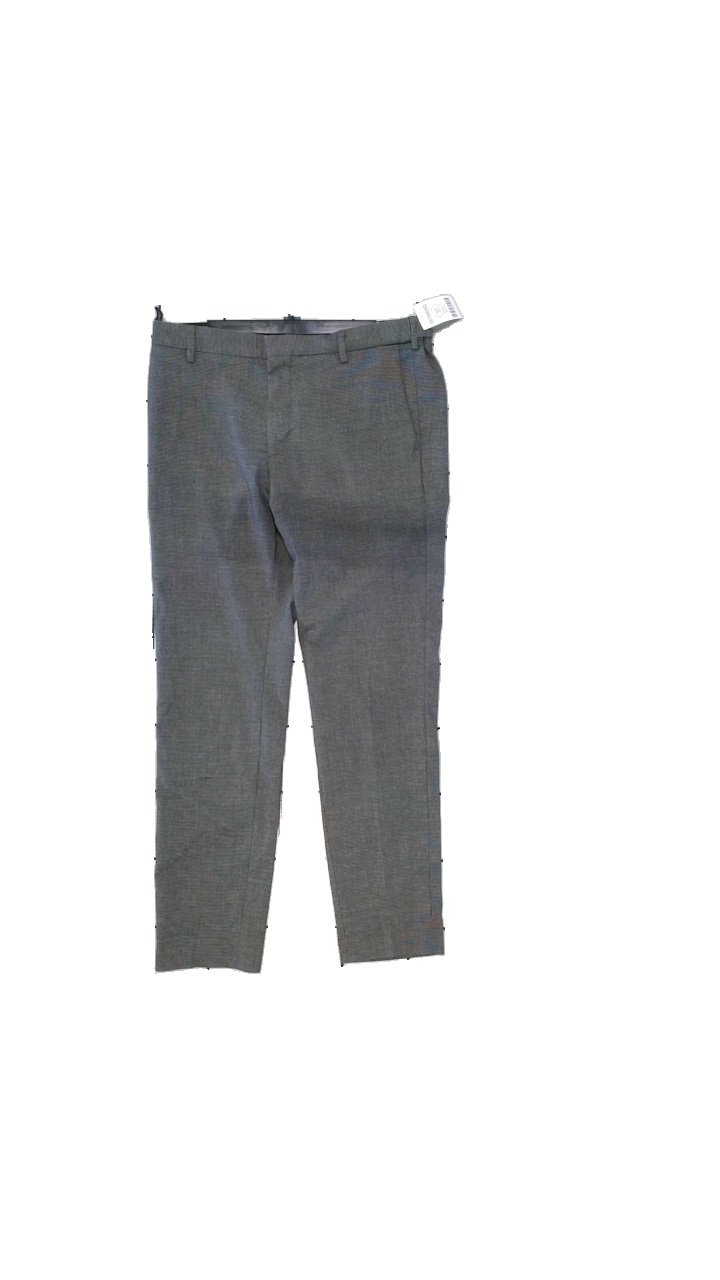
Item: Trousers (Men)
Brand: H&m
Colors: Grey, Multicolor
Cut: Regular
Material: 65% polyester, 34% viscose, 1% elastane
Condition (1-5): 5
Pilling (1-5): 4
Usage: Reuse
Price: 50-100